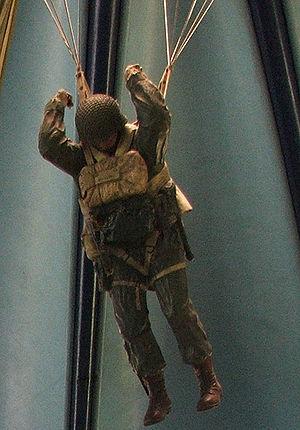
Le Jour le plus long est un film américain sorti en 1962 et réalisé par Ken Annakin, Andrew Marton, Bernhard Wicki, Gerd Oswald et Darryl F. Zanuck, d'après le livre homonyme de Cornelius Ryan, publié en 1959.